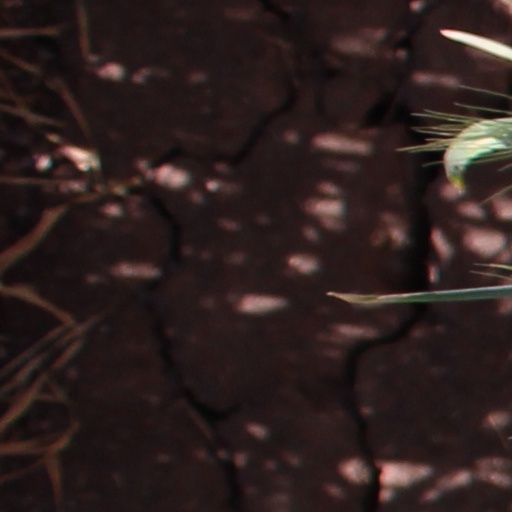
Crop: wheat